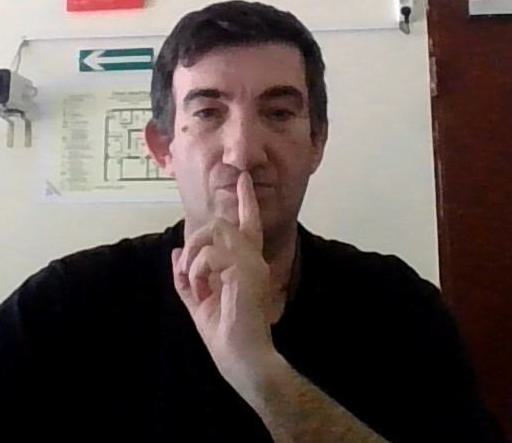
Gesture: mute